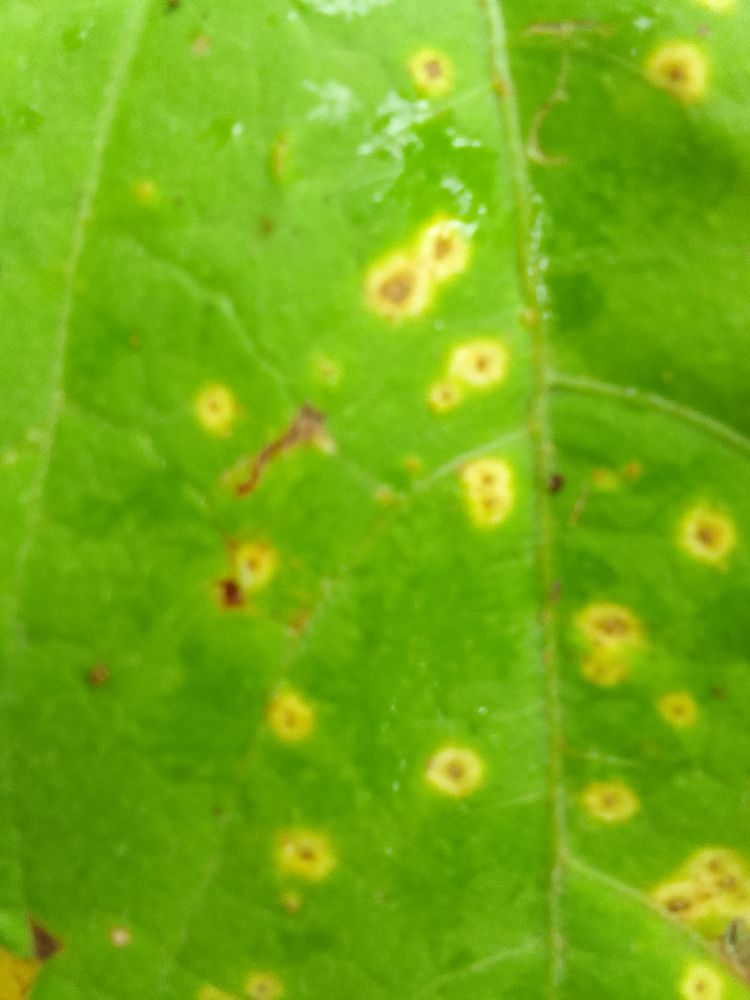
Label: rust